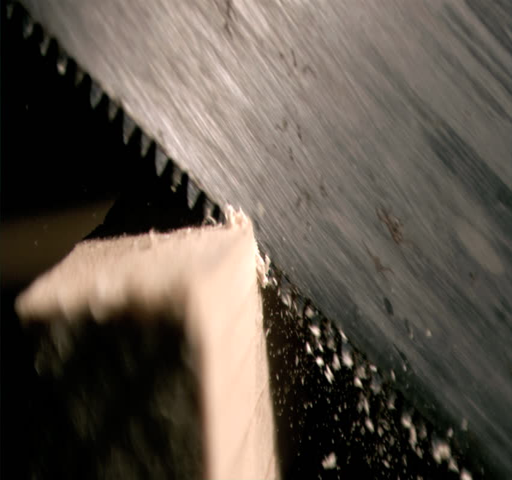
saw cutting in super slow motion a piece of wood against black background